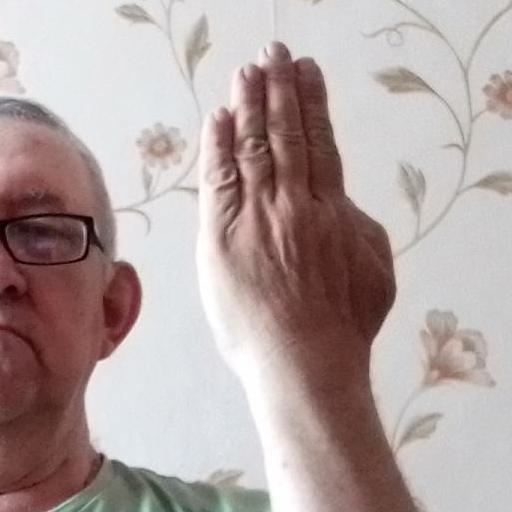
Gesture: stop_inverted